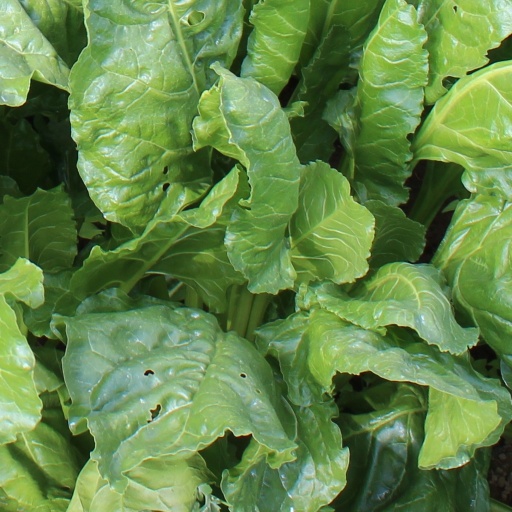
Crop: sugar beet